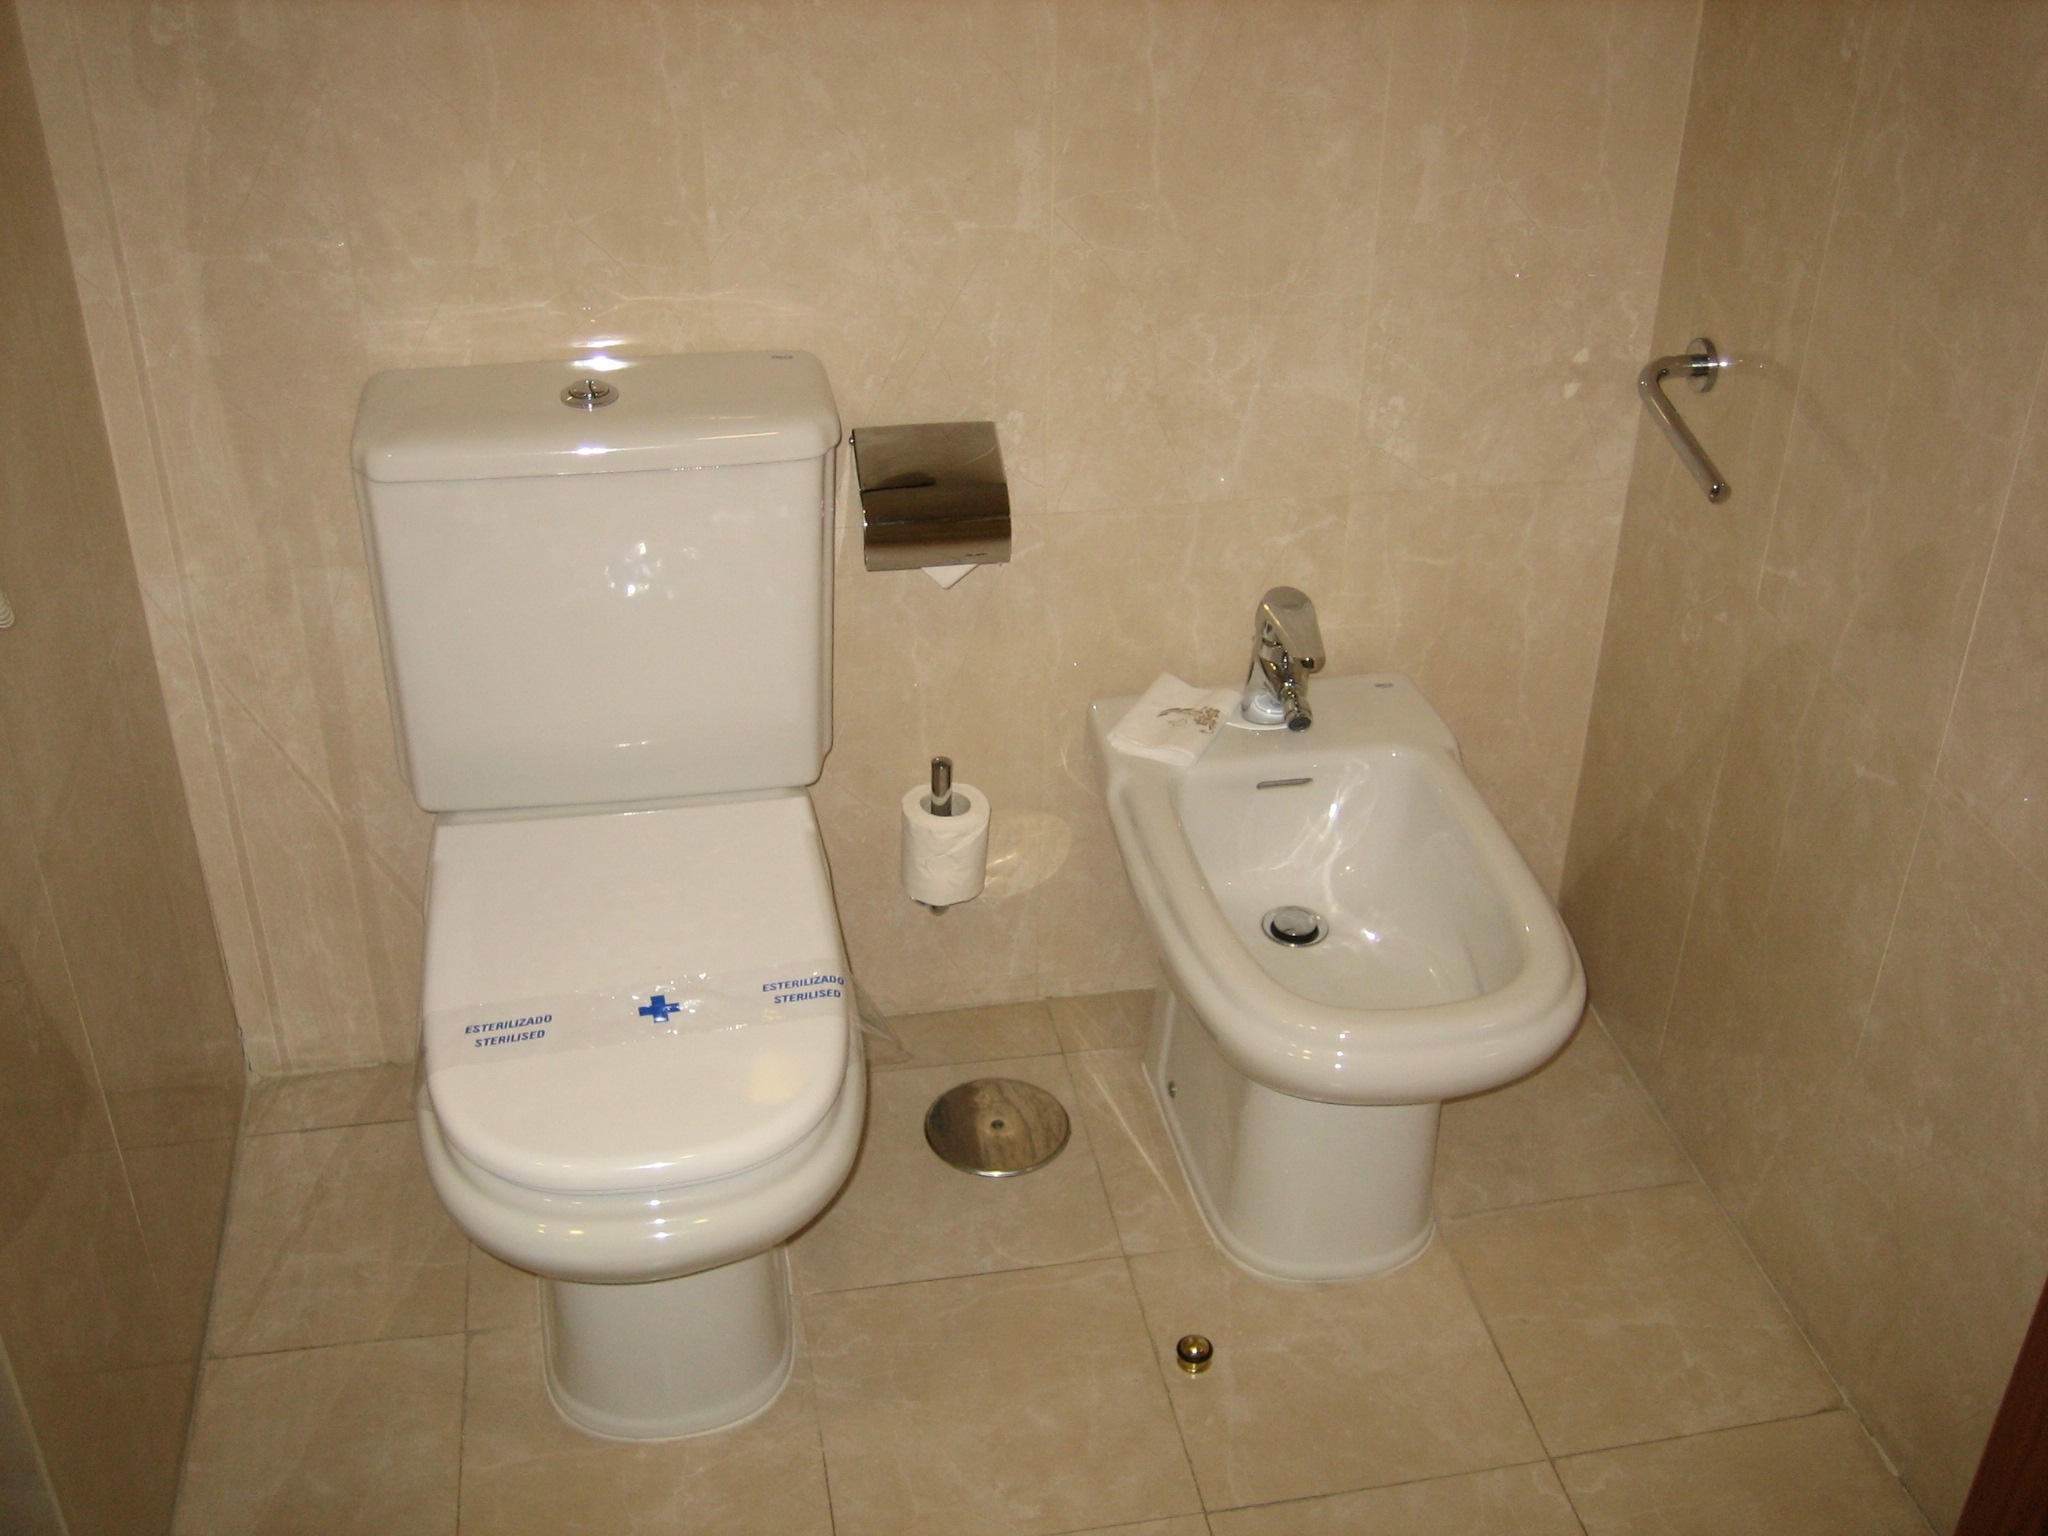
Room type: bathroom